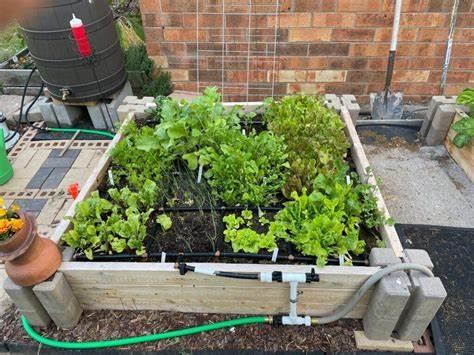
Kwa kutumia kilimo cha kisasa mkulima wa bustani ndogondogo za nyumbani, amepanda mboga za majani, zimestawi kwa wingi akizisubiria sasa ziweze kukomaa,kuzichuma na kuuza kwenye soko dogo lililopo mtaani.